Out of position (crash testing)

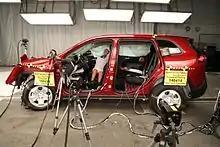
Two crash test dummies inside a Jeep Cherokee after an out-of-position side airbag test.

Out of position occupants are at increased risk of injury. Even low speed impacts can cause disc herniation and lumbar fracture on OOP passengers. Airbags can prove fatal on OOP passengers: